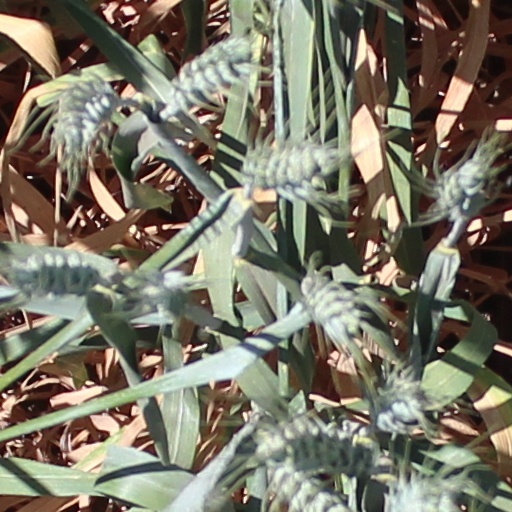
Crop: wheat